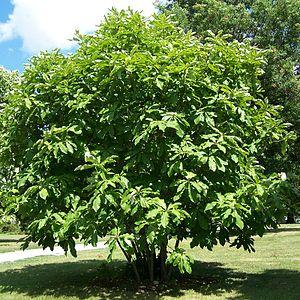
Magnolia tripetala, le Magnolia parasol ou Magnolier parasol, est une espèce d'arbre de la famille des Magnoliaceae.